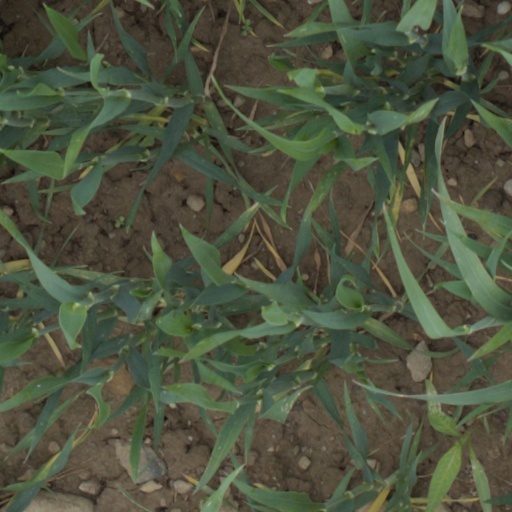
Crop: wheat